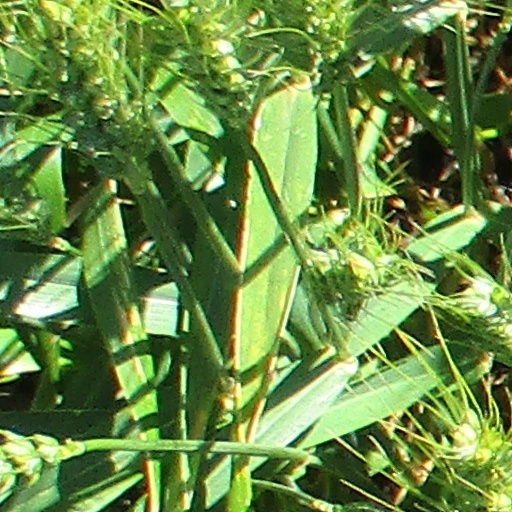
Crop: wheat